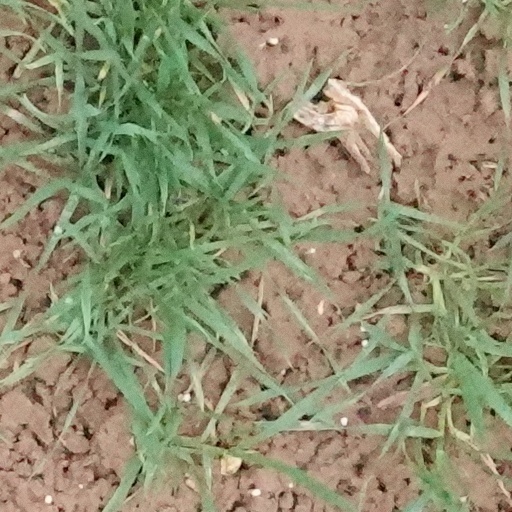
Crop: wheat